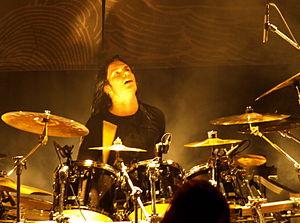
Cet article est une liste de batteurs de heavy metal, classés par ordre alphabétique. La première colonne comporte le nom des batteurs tandis que la seconde liste leur pays d'origine.